Shai Navot

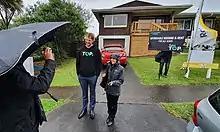
Navot and TOP candidate Hayden Cargo protesting outside an open home, 15 October 2020

In November 2020, at TOP's first AGM after the election, Geoff Simmons resigned as leader of The Opportunities Party and Navot became party leader. TOP have announced that they intend to contest the 2023 New Zealand general election.